Jay Richardson (American football)

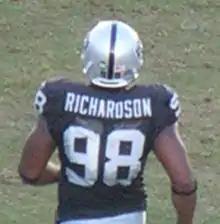
Richardson with the Oakland Raiders in 2008

Jay Richardson (born January 27, 1984) is an American former professional football linebacker. He played college football for the Ohio State Buckeyes, where he majored in African Studies. He was selected by the Oakland Raiders in the fifth round of the 2007 NFL draft and played for the team for three seasons. He was also a member of the Seattle Seahawks, New York Jets, and New Orleans Saints.